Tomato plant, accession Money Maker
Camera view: horizontal (90 deg, fisheye); turntable rotation: 270 degrees
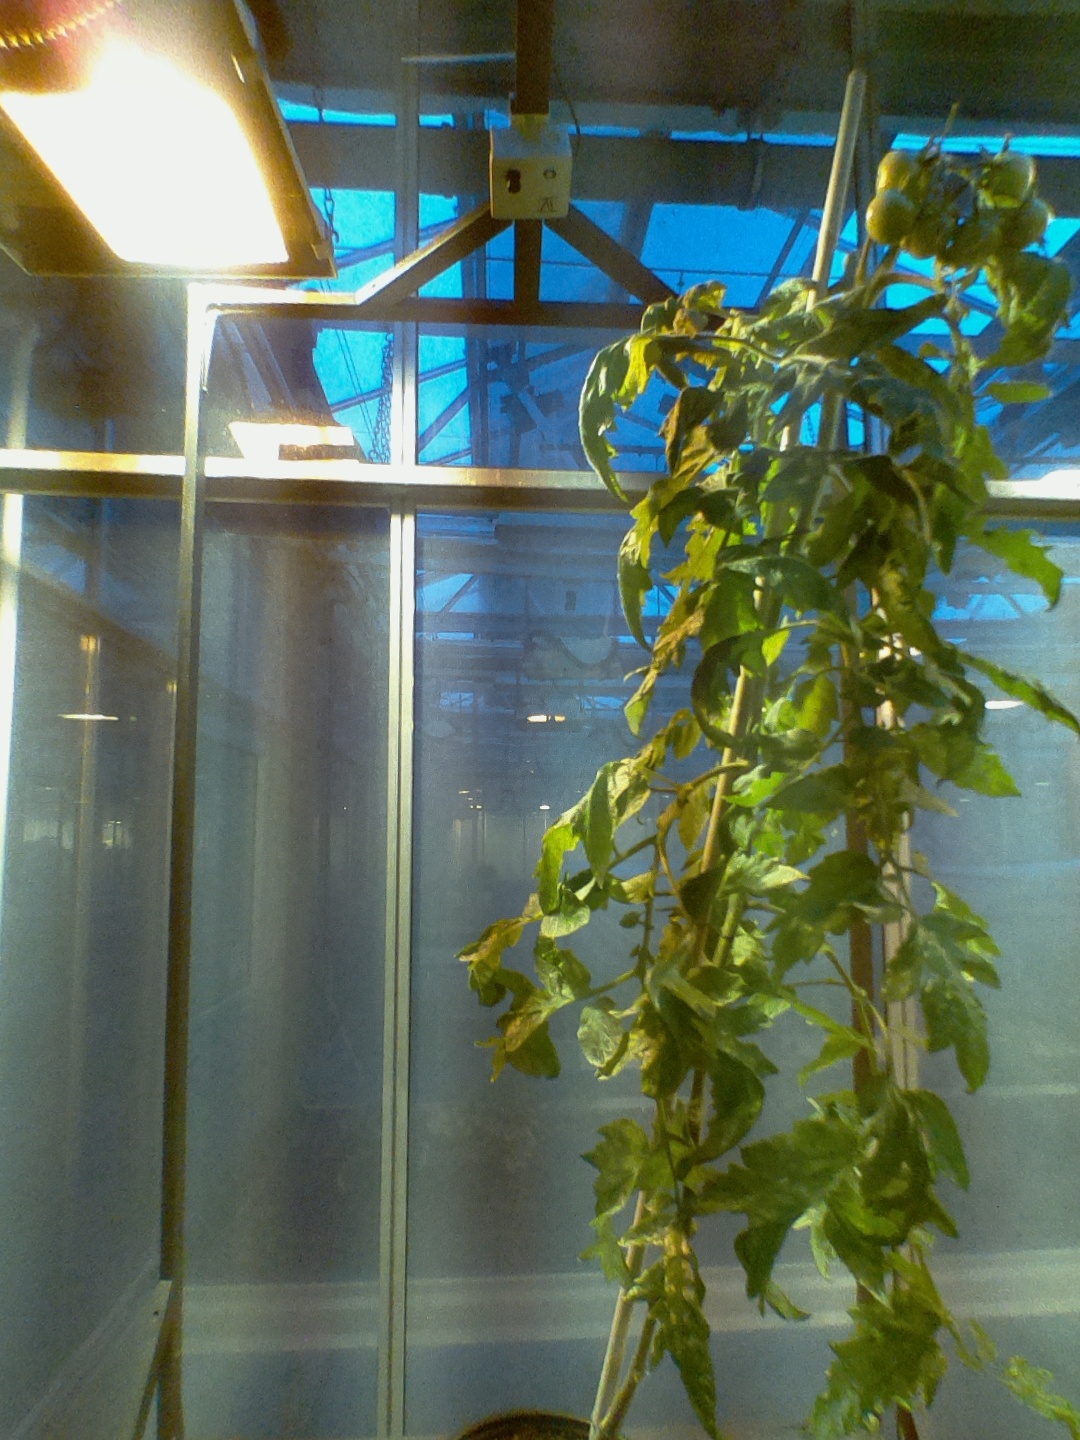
BBCH growth stage 74: 40%-50% of final fruit size